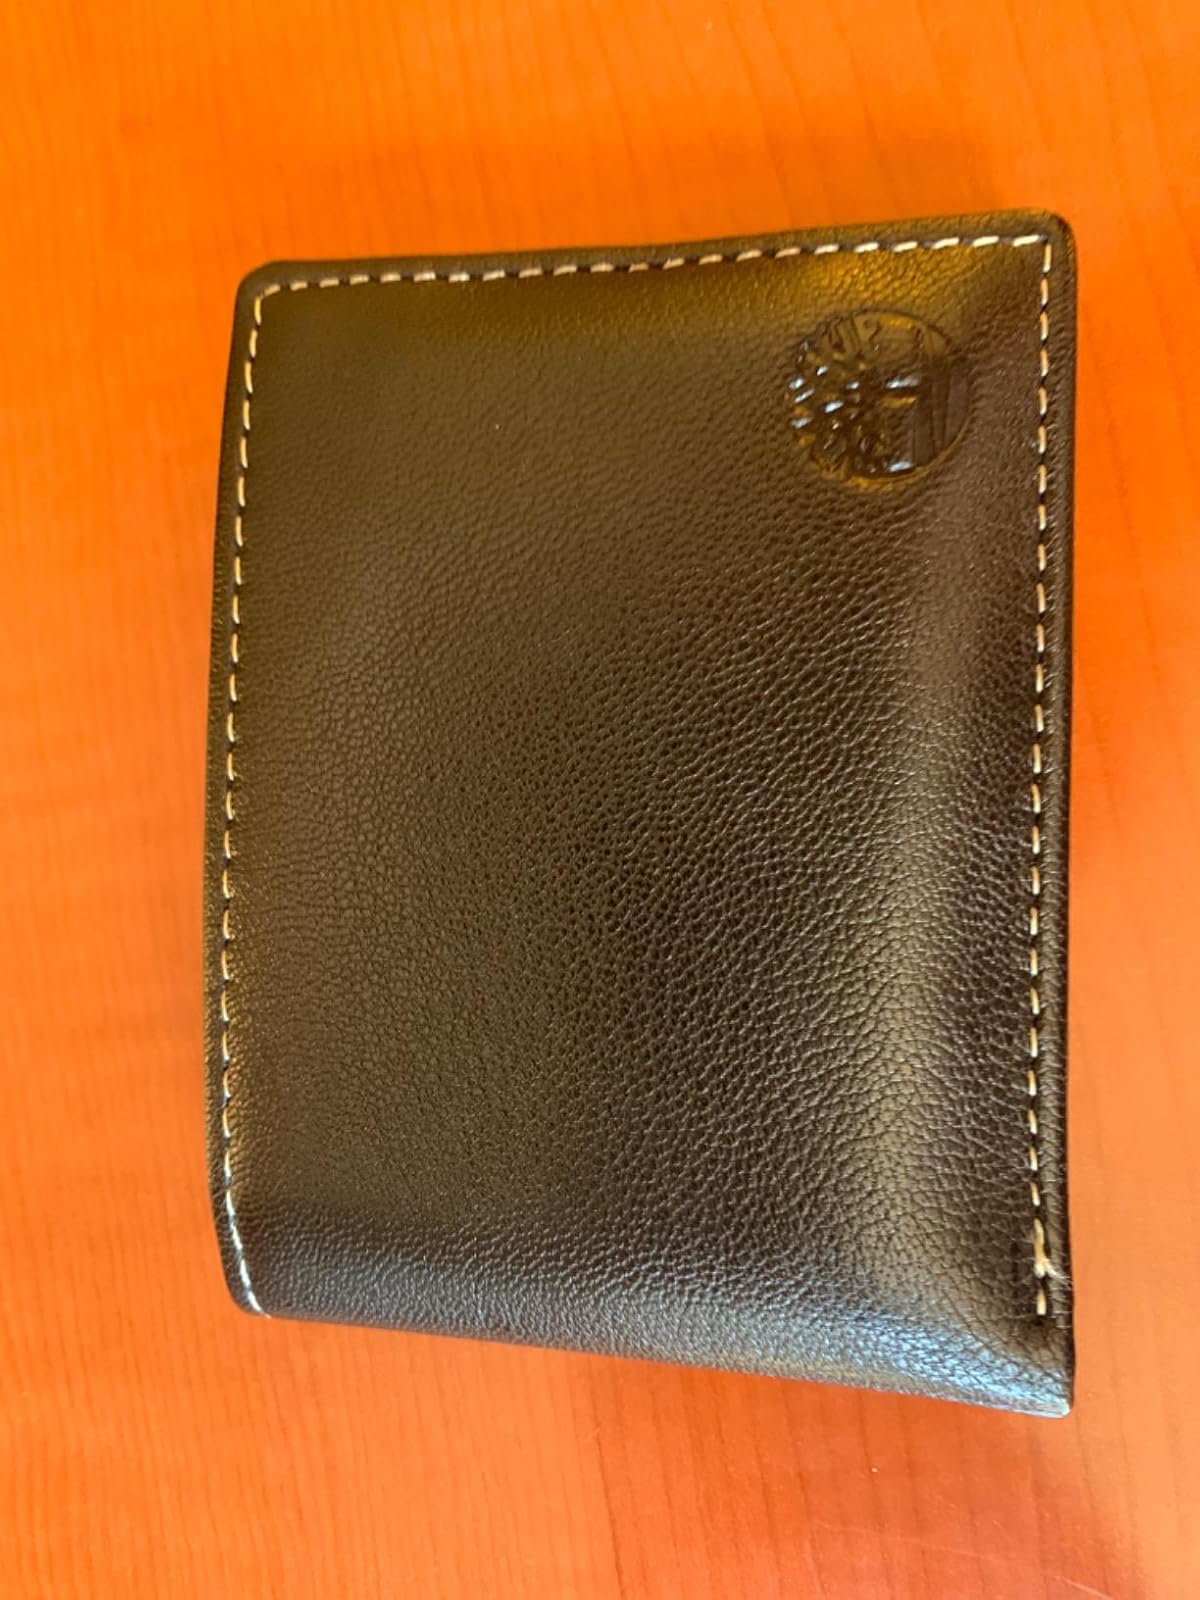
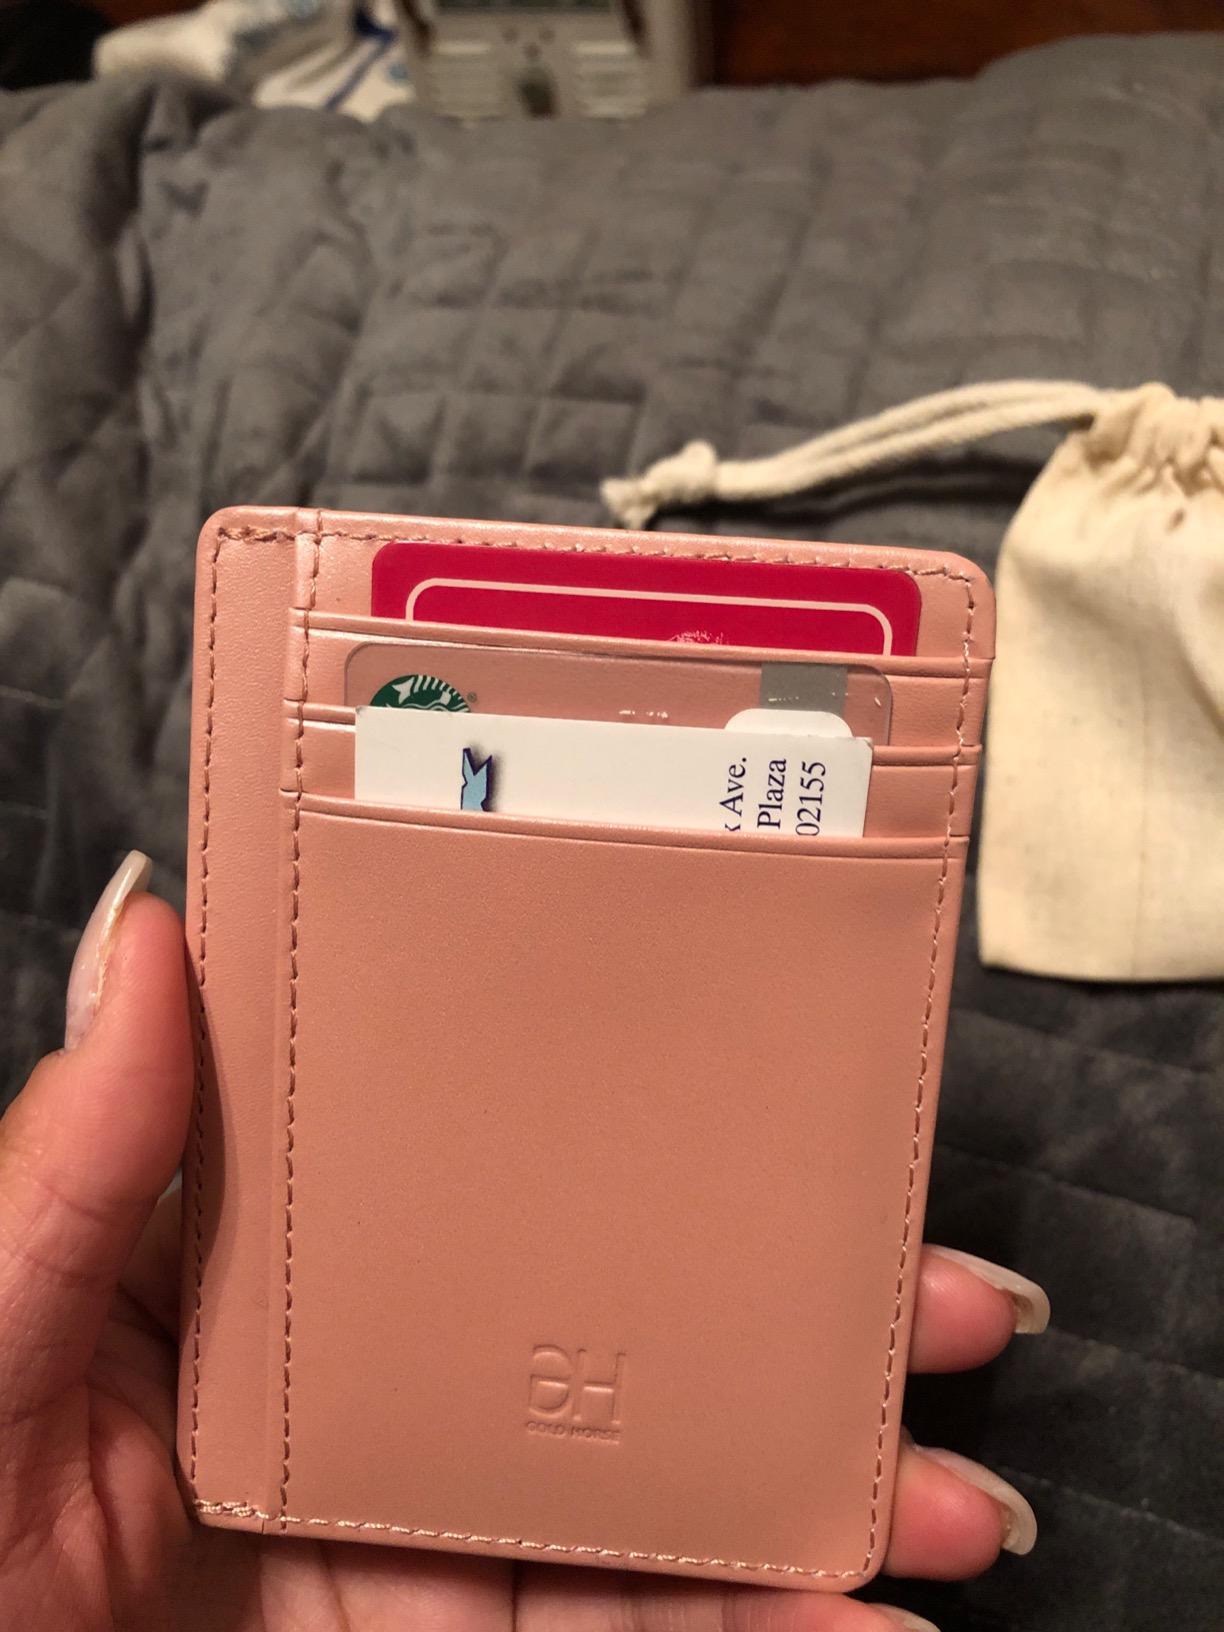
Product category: accessories_wallet
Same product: no